The Bridewell Taxis

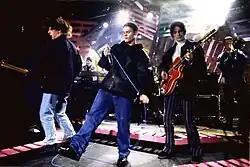
The Bridewells' final performance at the Warehouse, Leeds, March 1993.

After the breakup of the original line up, Mick Roberts, Carl A. Finlow and Alaric Neville continued to write and play together. Following a request for a Motown cover version from Imaginary Records Chris Walton re-joined. Marvin Gaye's "Inner City Blues" was demoed along with a handful of new songs. A cassette of the session found its way to Phil Manzanera, Roxy Music guitarist, studio and label owner.